Answer in natural language. Considering the relative positions, is dark blue modern sofa above or below black colour armchair? Choose between the following options: below or above
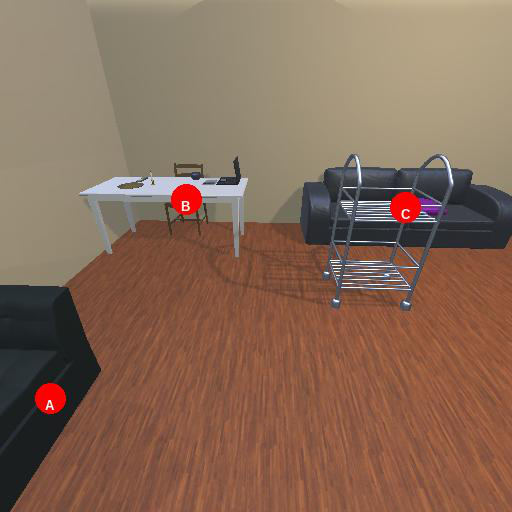
<answer>above</answer>